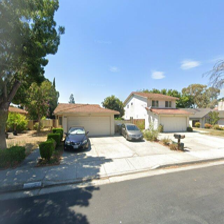
Label: streetView